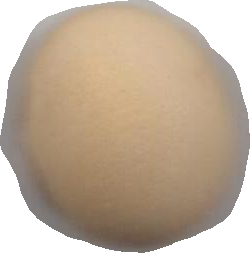
Variety: Dega